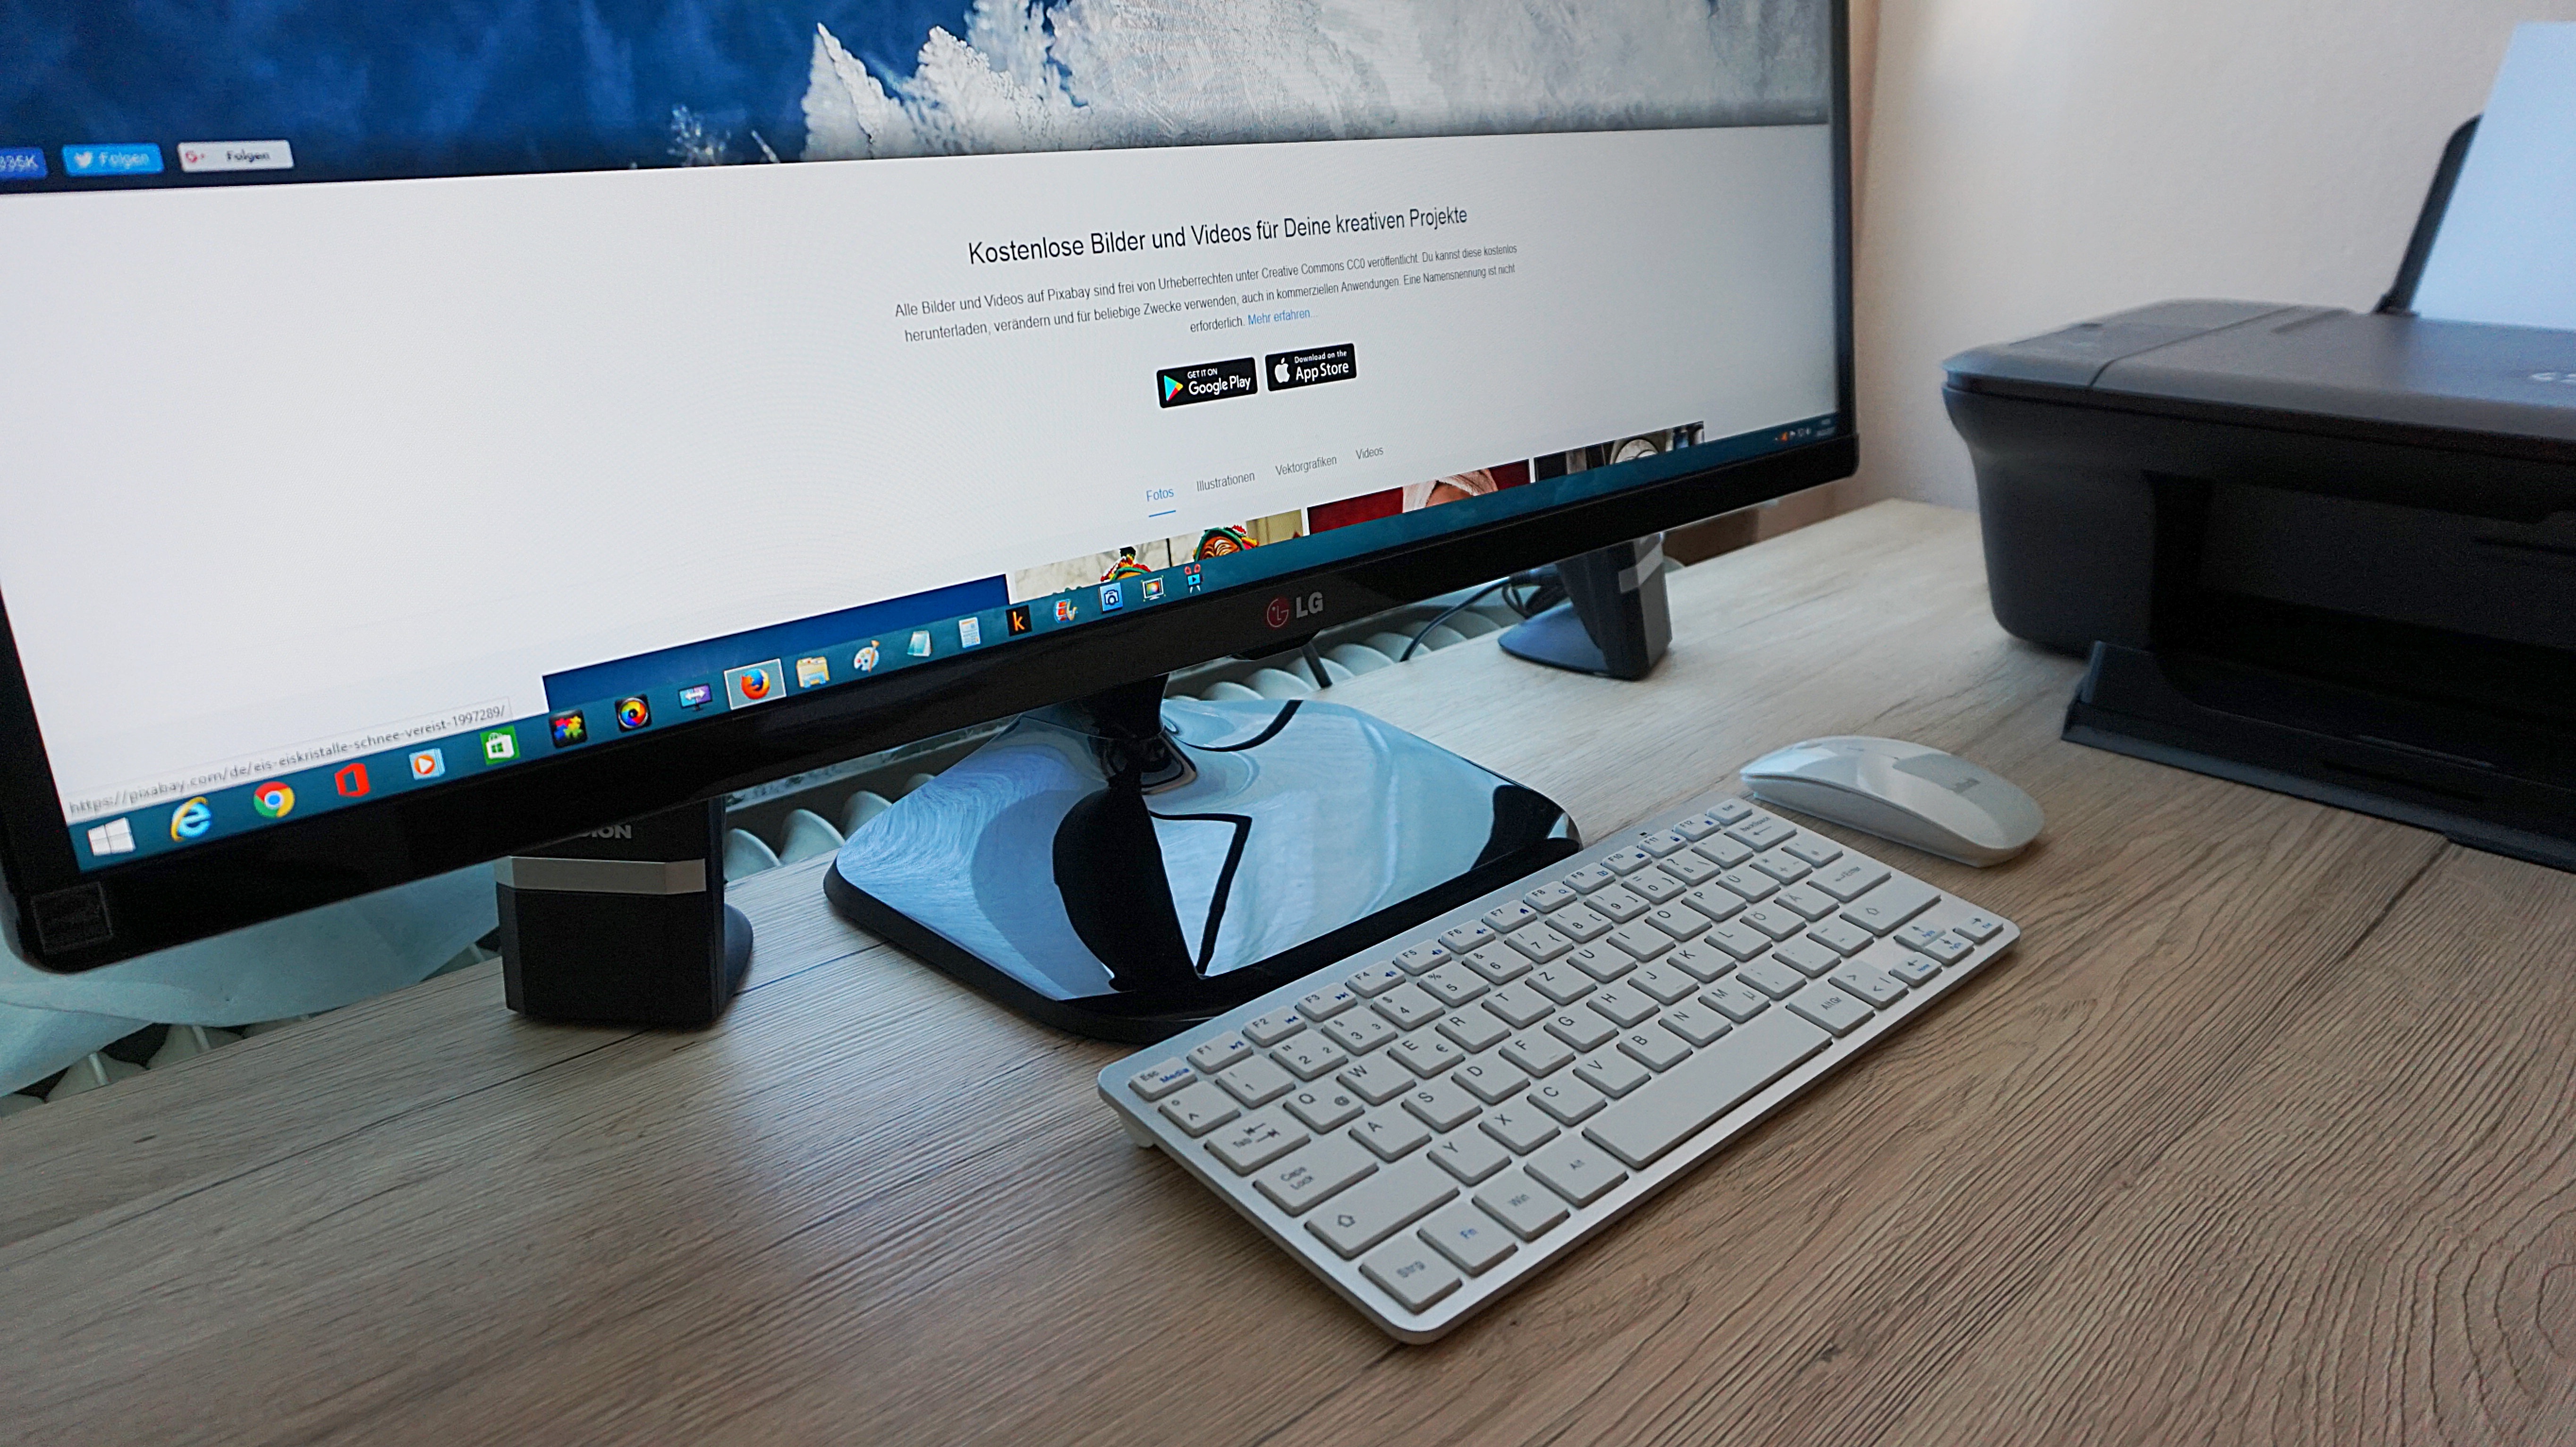
desk, computer, screen, keyboard, technology, mouse, furniture, monitor, design, printer, personal computer, personal computer hardware, display device